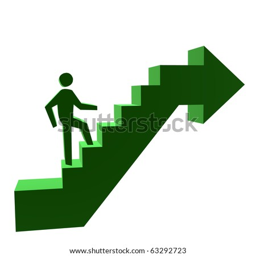
3d man walking up stairs on a white background